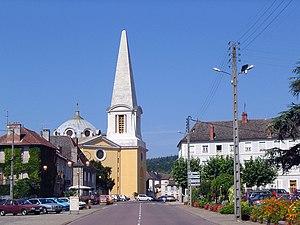
Givry (Saône et Loire, France). La place d'armes et l'église.
Givry est une commune française, chef-lieu de canton, située dans le département de Saône-et-Loire en région Bourgogne-Franche-Comté.
Cet article recense une partie des monuments historiques de Saône-et-Loire, en France.
Cet article recense les monuments historiques français classés en 1913.